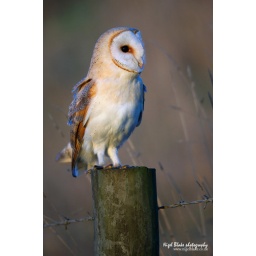
Barn Owl Tyto alba perched on a wooden fence post in pre dawn light _26K3804